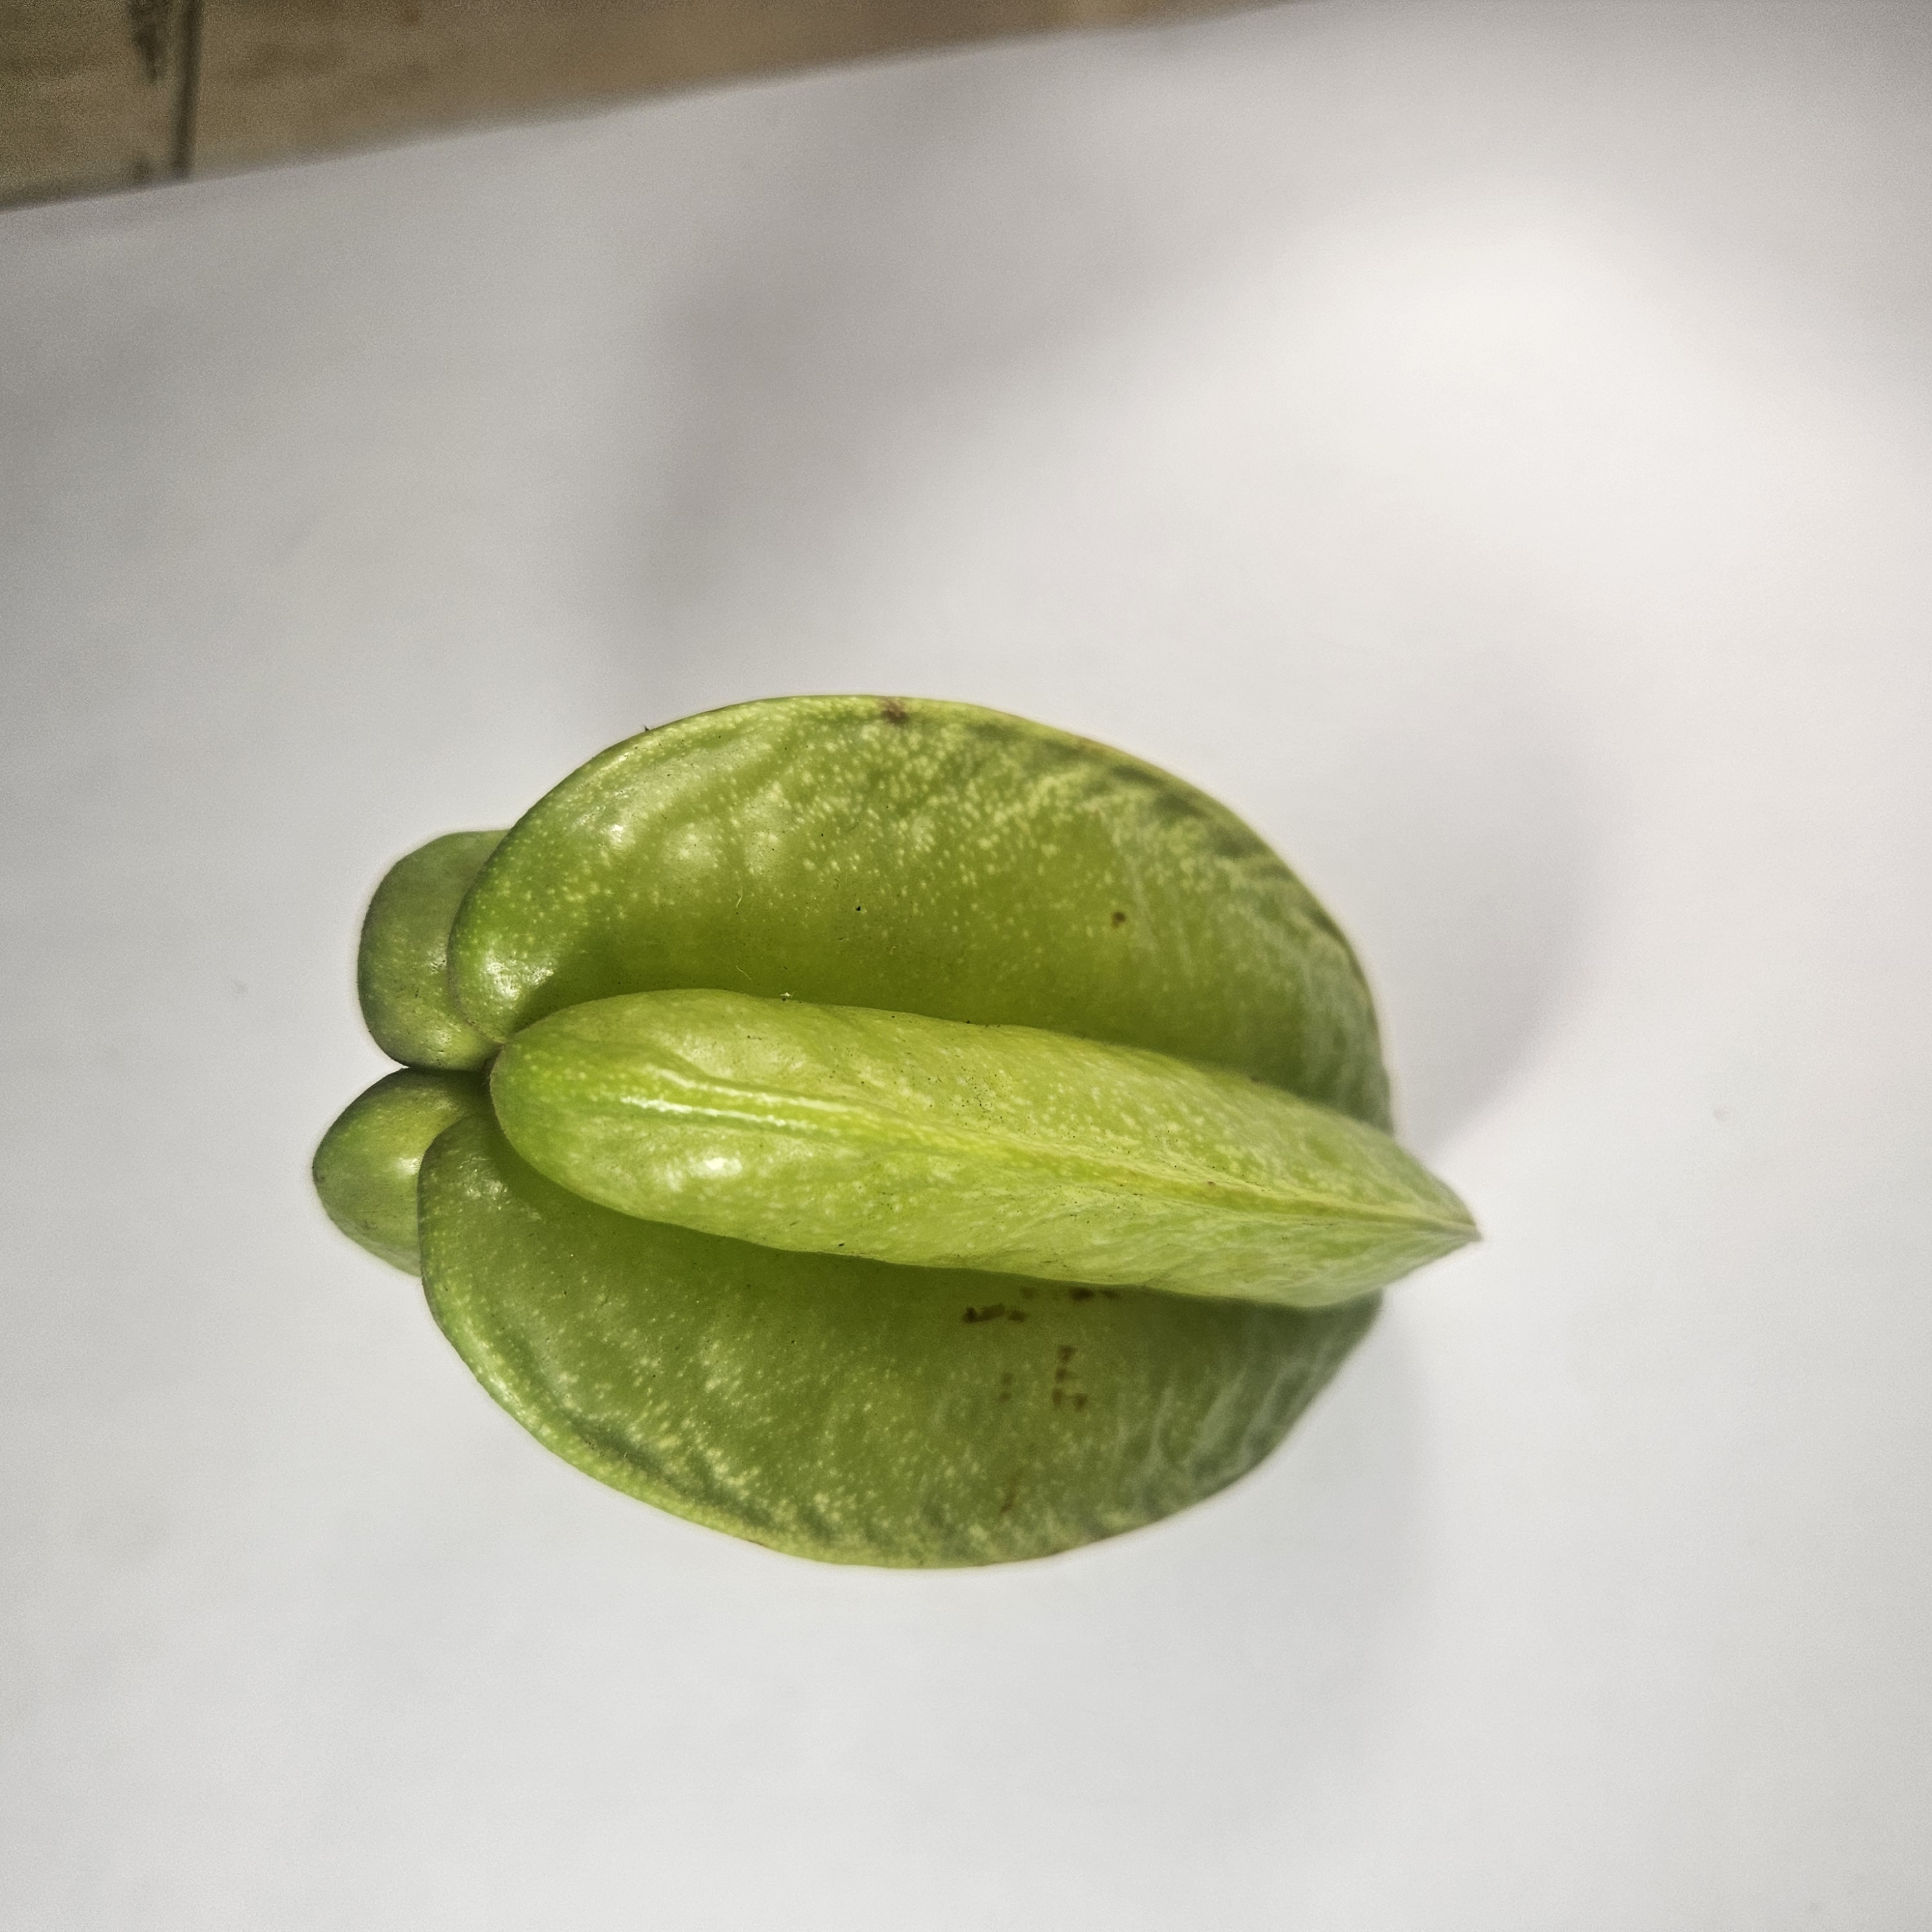
Label: Healthy Fruits